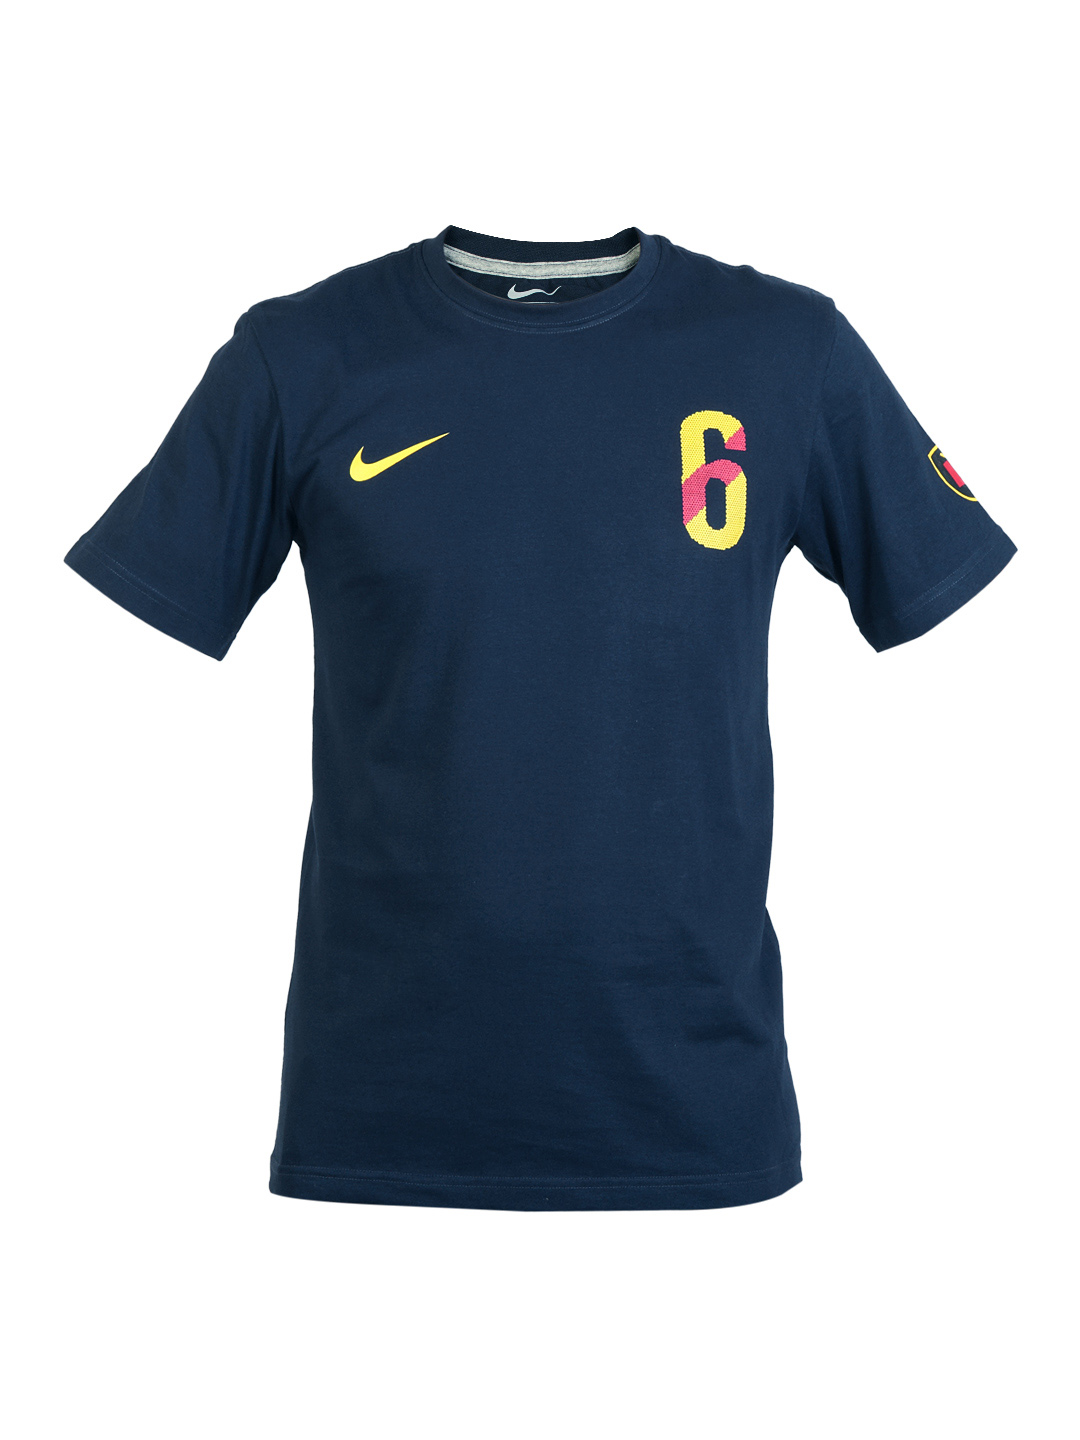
Nike Men Navy Blue Iniesta Football T-shirt
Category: Apparel / Topwear / Tshirts
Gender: Men
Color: Navy Blue
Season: Summer 2012
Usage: Casual